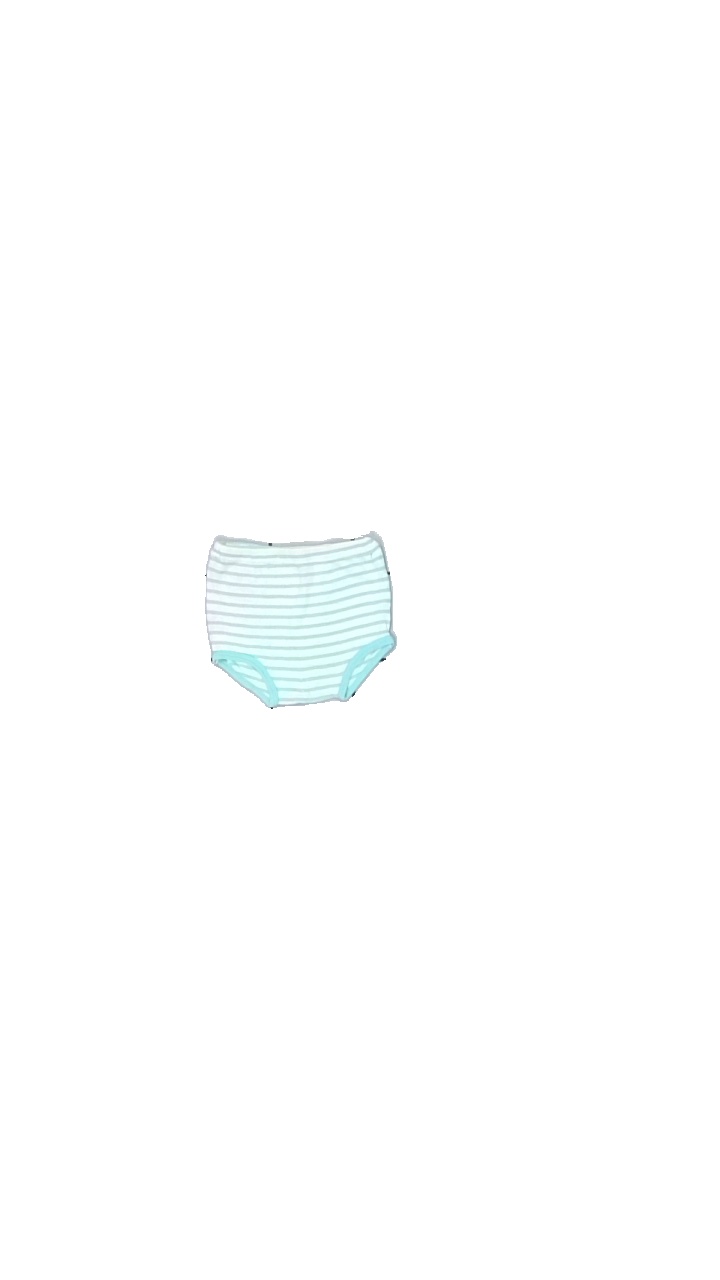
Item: Trousers (Children)
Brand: Vonepa
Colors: Blue, White
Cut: Regular
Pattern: Striped
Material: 100% cotton
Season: Summer
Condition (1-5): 3
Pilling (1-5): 4
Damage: yellowing outwashed
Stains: Minor
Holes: Minor
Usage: Reuse
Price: <50